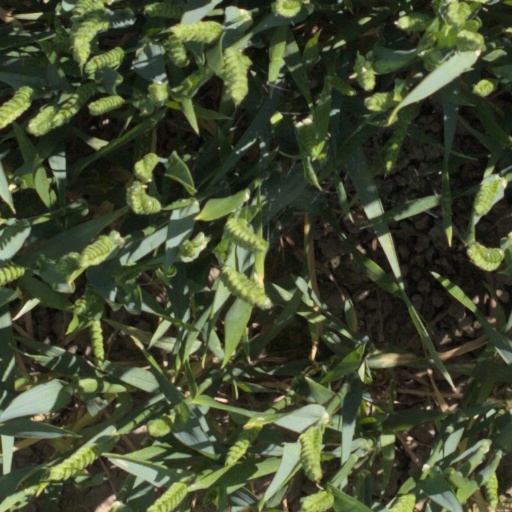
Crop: wheat